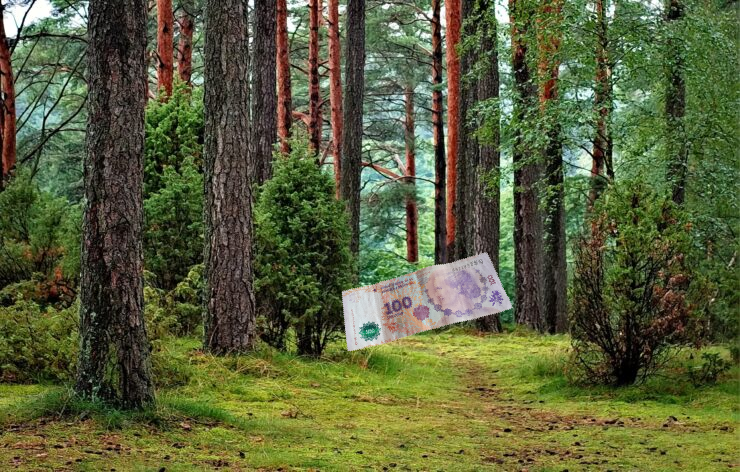
Denominación: 100